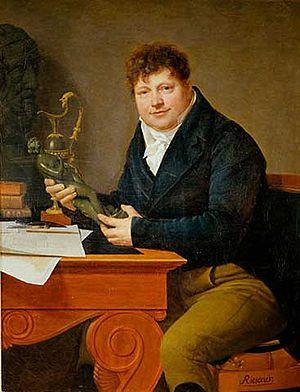
Portrait du bronzier, chansonnier et goguettier André-Antoine Ravrio (1759-1814) fait par son cousin Henri-François Riesener.
Henri-François Riesener, né le 19 octobre 1767 à Paris où il est mort le 7 février 1828, est un peintre portraitiste français.
André-Antoine Ravrio, né le 23 octobre 1759 à Paris et mort dans la même ville le 4 octobre 1814, est un bronzier et goguettier français, auteur de nombreux bronzes, poèmes, chansons et quelques vaudevilles.